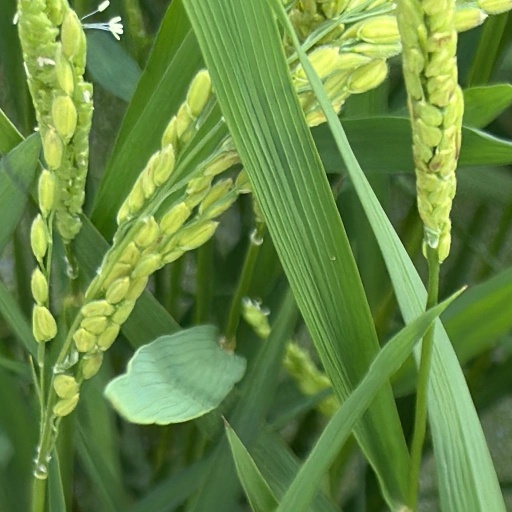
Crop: rice